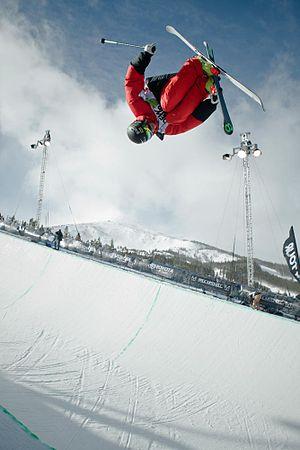
Kevin ROLLAND en action dans un Superpipe
Kevin Rolland, né le 10 août 1989 à Bourg-Saint-Maurice est un skieur freestyle et acrobatique français s'illustrant en half-pipe, licencié au club de La Plagne. Médaillé de bronze lors de la première compétition olympique de half pipe à ski à Sotchi en 2014, il est également champion du monde 2009 dans la même discipline, trois fois vainqueur en « Superpipe » des X Games à Aspen et deux fois des X Games Europe à Tignes.